Gorse in New Zealand

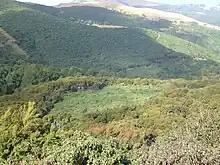
A patch of gorse surrounded by regenerating native bush at Hinewai Reserve on Banks Peninsula.

Gorse ("Ulex europaeus") was introduced to New Zealand in the early stages of European settlement. It is now a major invasive plant species with millions of dollars spent on its control.